NGC 4631

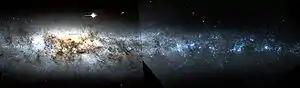
NGC 4631 mosaic of two HST images; 7.2′x2′ view

NGC 4631 contains a central starburst, which is a region of intense star formation. The strong star formation is evident in the emission from ionized hydrogen and interstellar dust heated by the stars formed in the starburst. The most massive stars that form in star formation regions only burn hydrogen gas through fusion for a short period of time, after which they explode as supernovae. So many supernovae have exploded in the center of NGC 4631 that they are blowing gas out of the plane of the galaxy. This superwind can be seen in X-rays and in spectral line emission. The gas from this superwind has produced a giant, diffuse corona of hot, X-ray emitting gas around the whole galaxy.